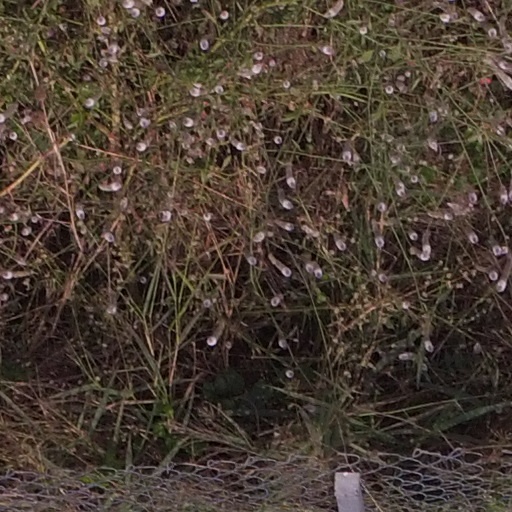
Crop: maize; corn